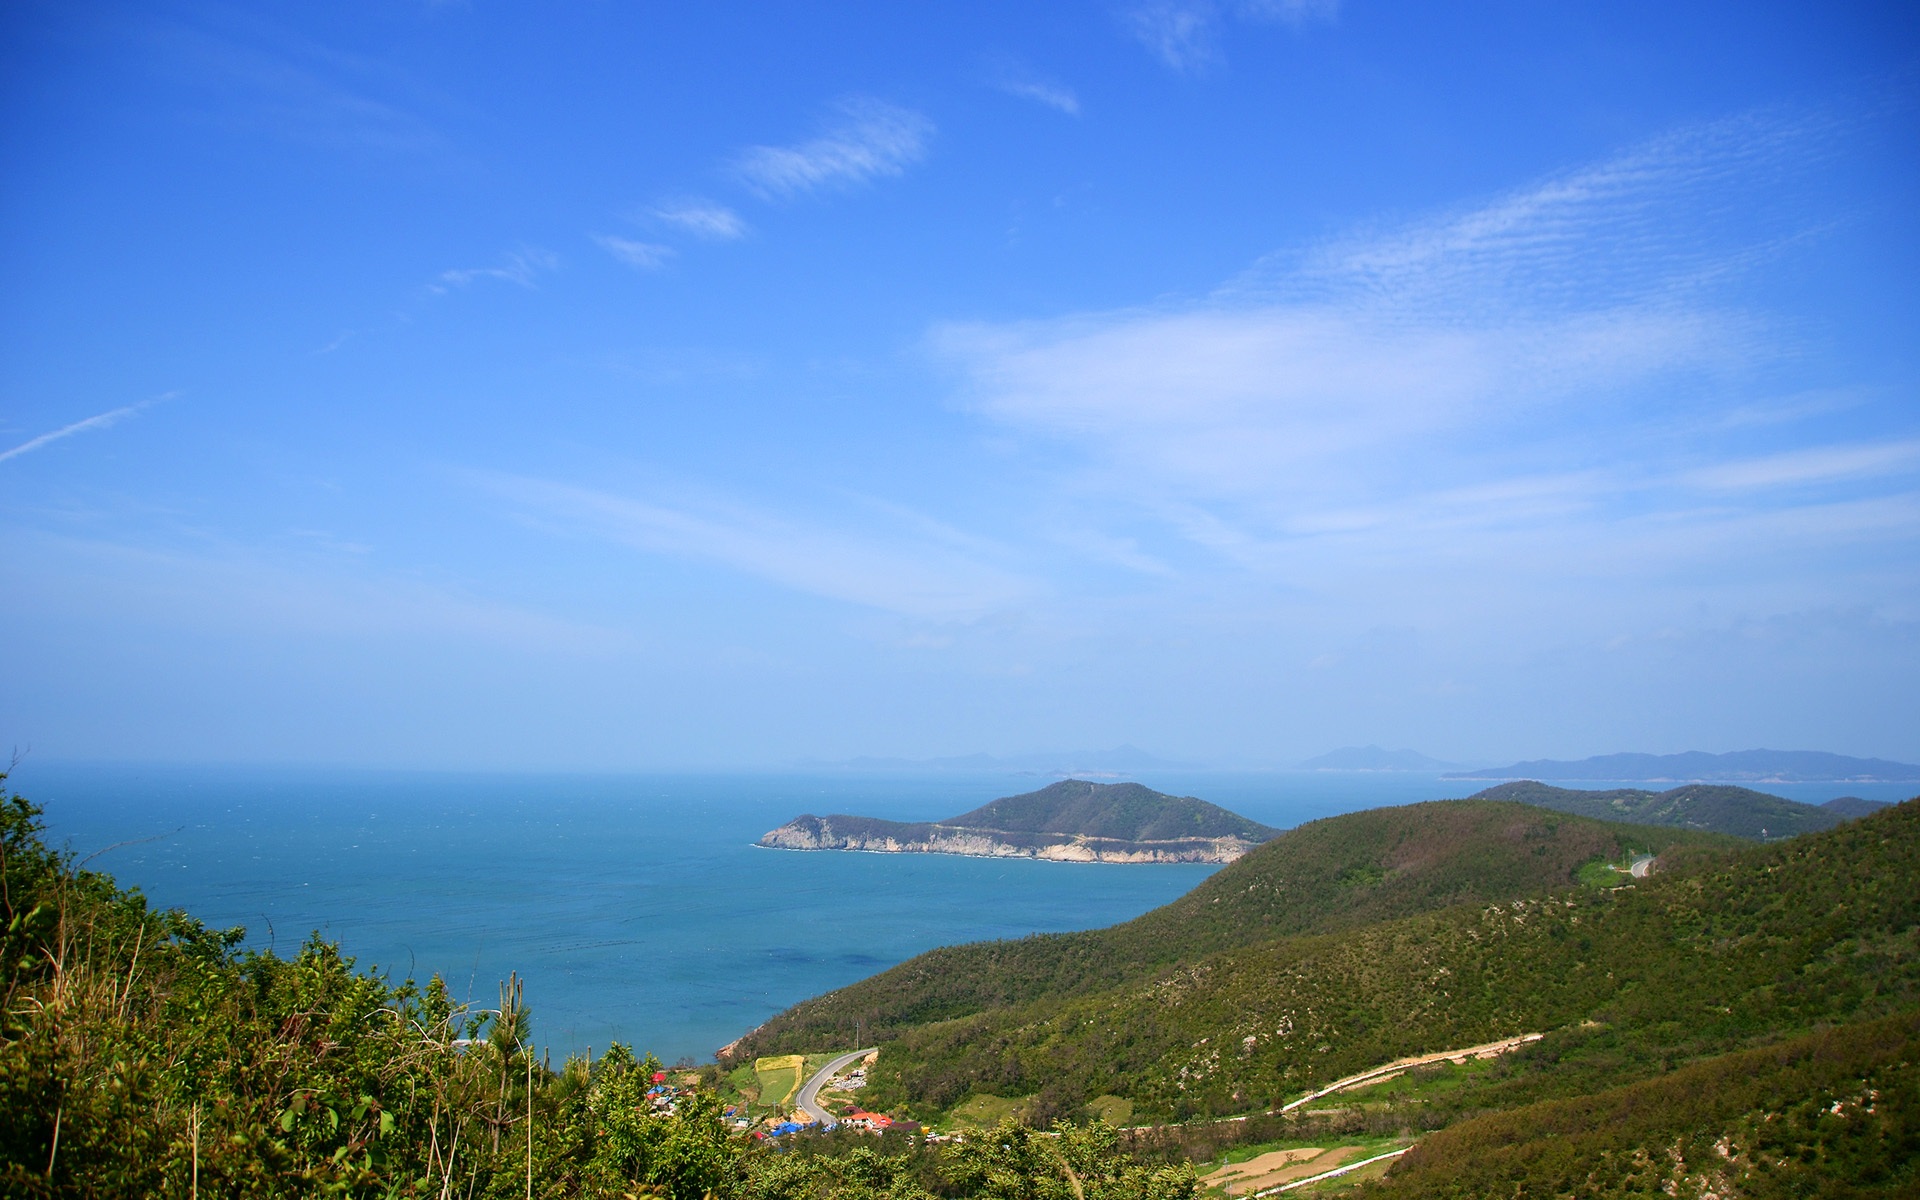
landscape, sea, coast, ocean, horizon, mountain, cloud, sky, hill, lake, mountain range, bay, reservoir, body of water, plateau, loch, k, landform, klitschko, whether or not, geographical feature, mountainous landforms